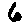
Label: 6